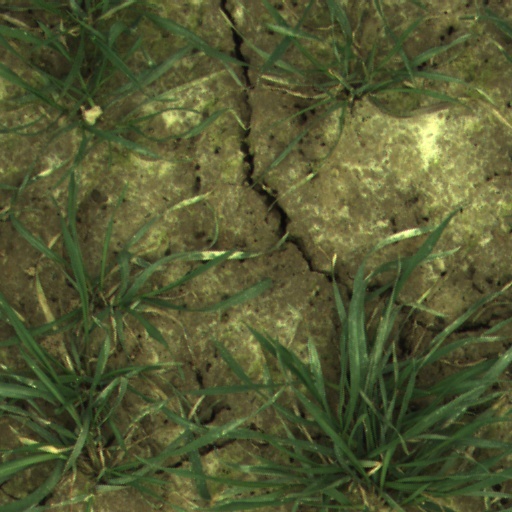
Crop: wheat